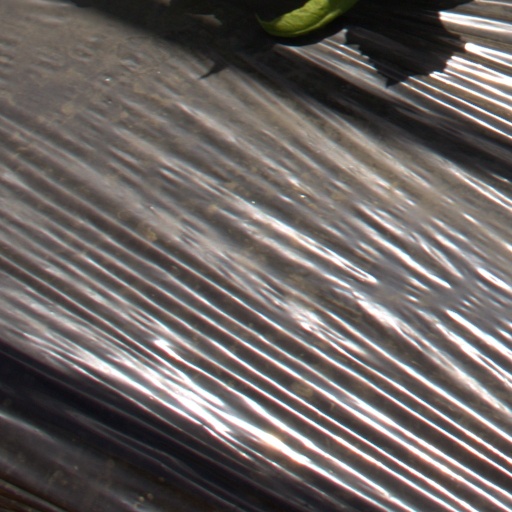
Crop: Jerusalem artichoke